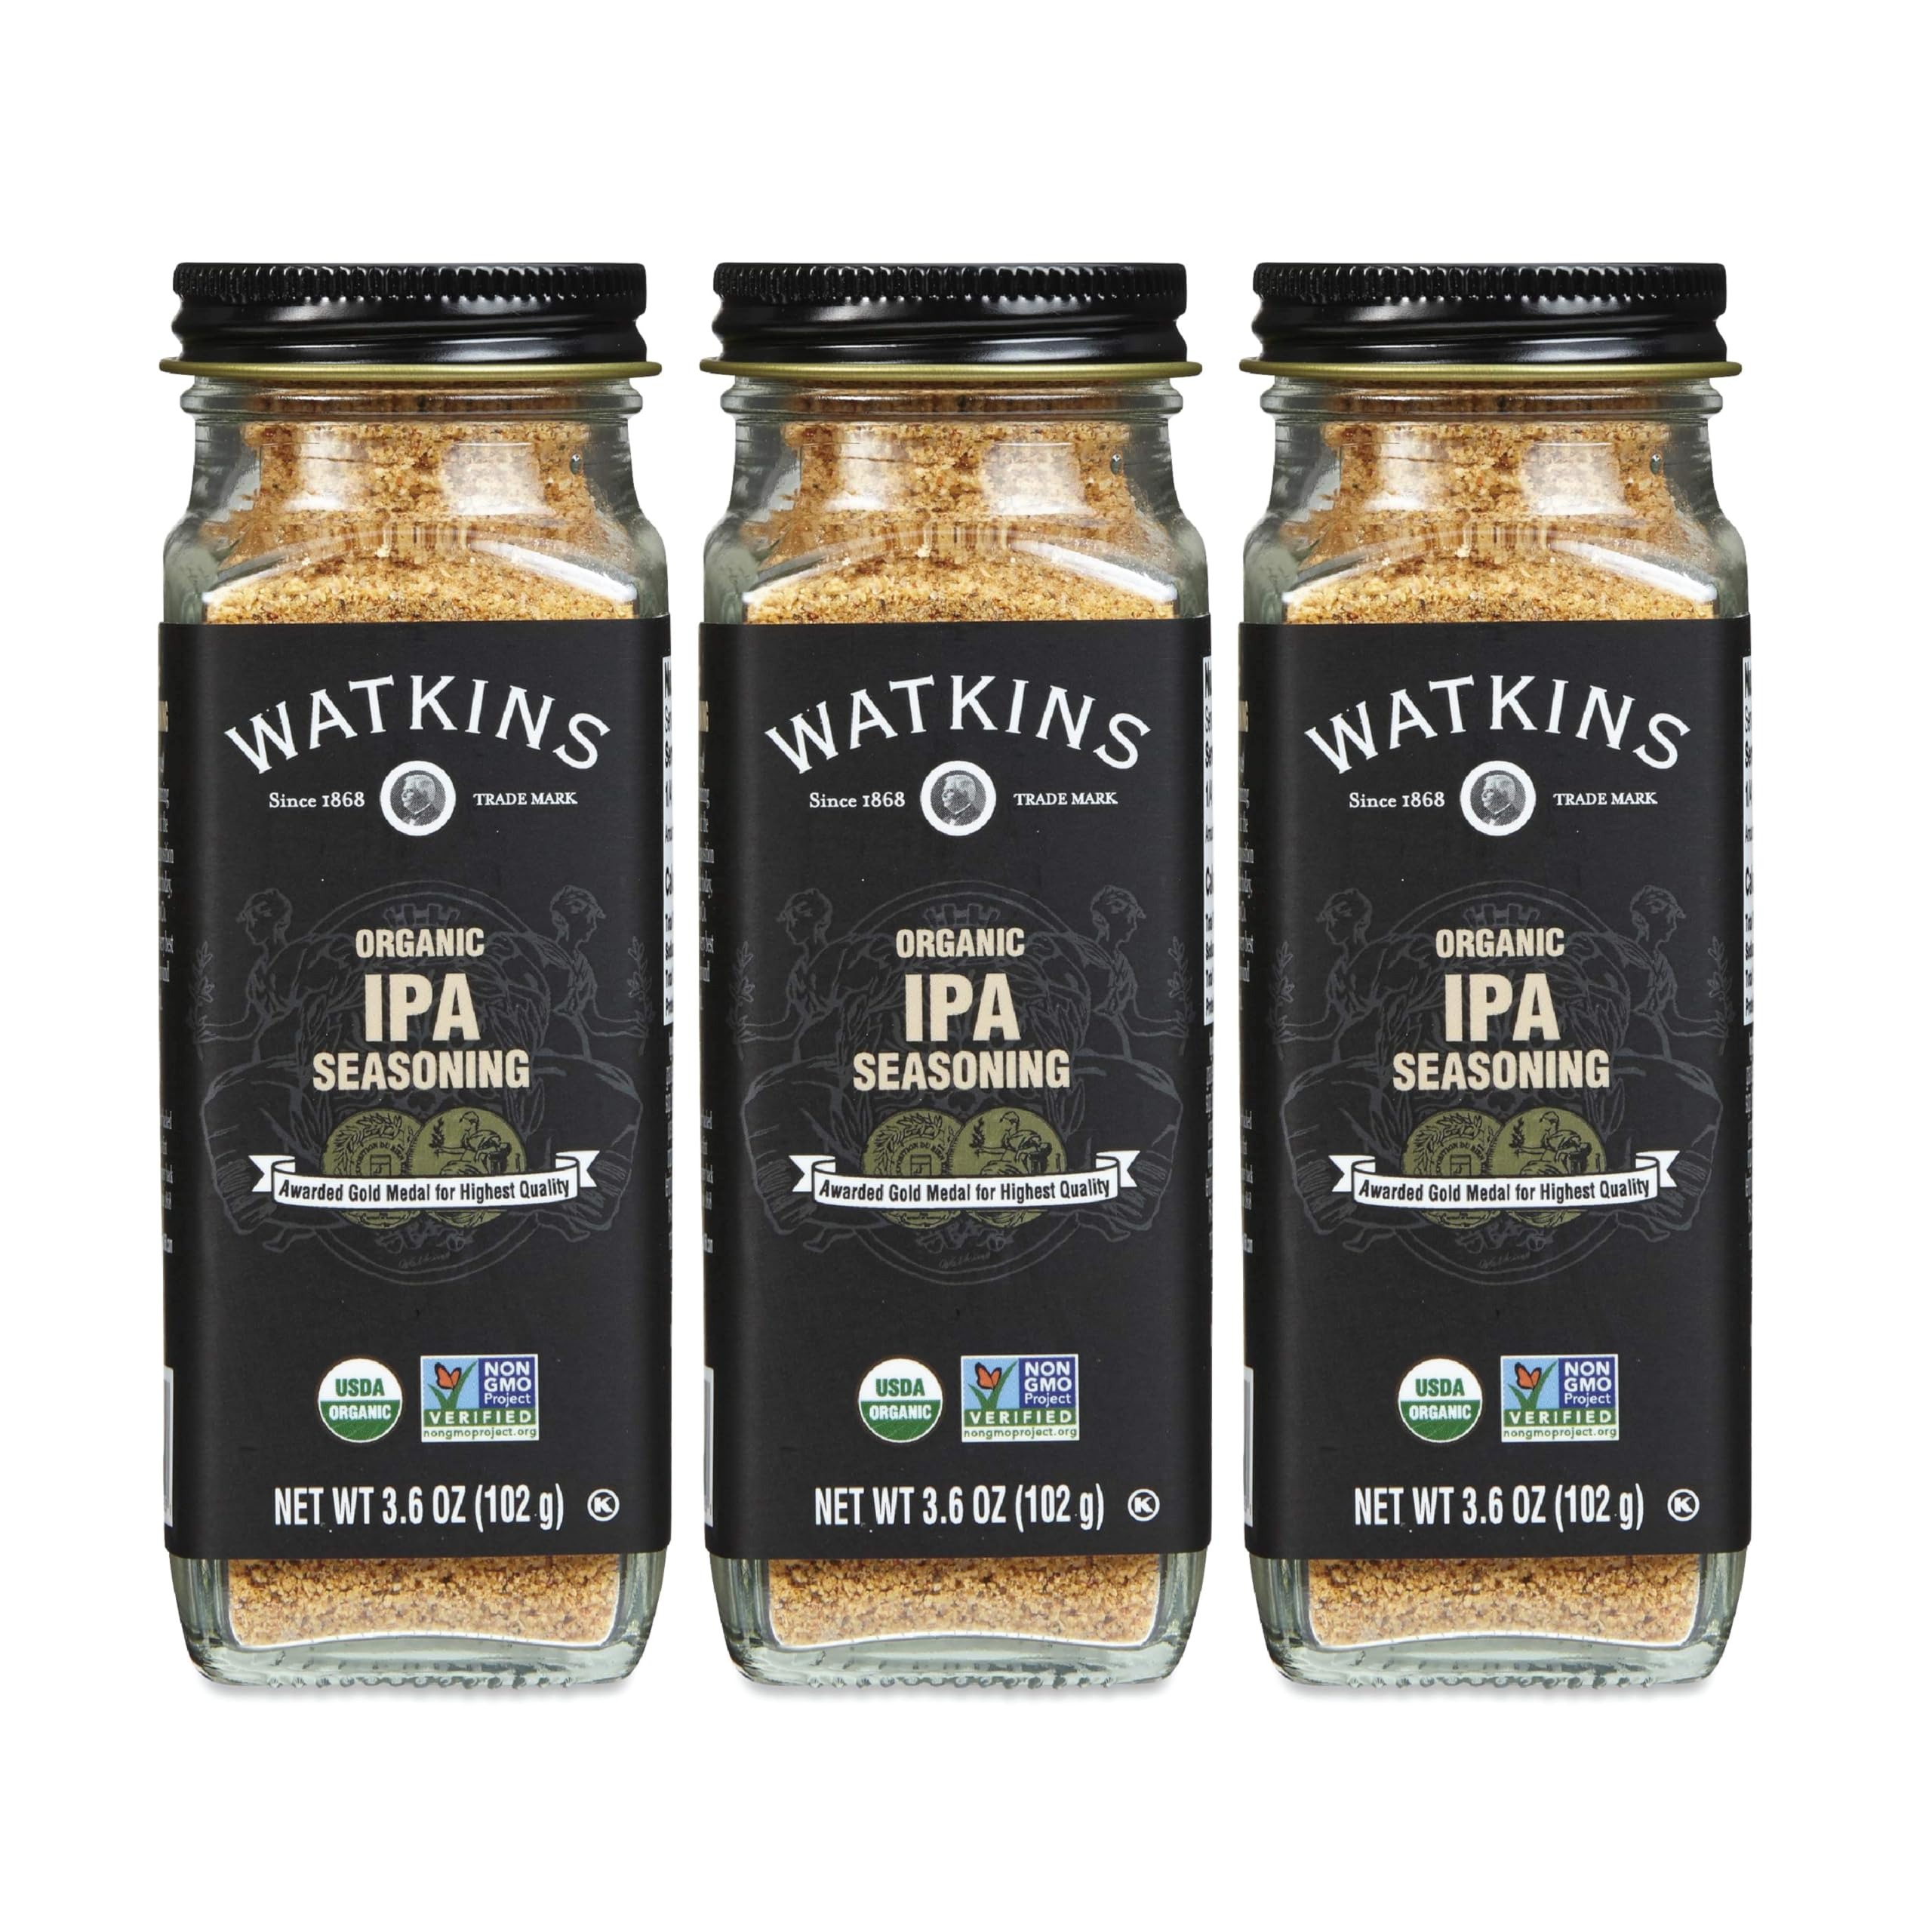
Item Name: Watkins Gourmet Organic Spice Jar, IPA Seasoning, 3.6 oz. Bottle, 3-Pack
Bullet Point 1: USDA certified organic
Bullet Point 2: Non-GMO project verified
Bullet Point 3: Superior quality, gourmet spices and herbs
Bullet Point 4: Gluten Free, Kosher
Bullet Point 5: Custom recyclable bottle
Value: 10.8
Unit: Ounce

Price: 18.065